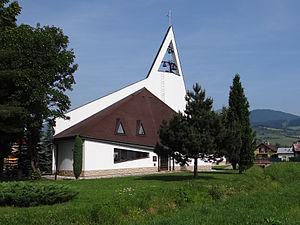
Ivachnová est un village de Slovaquie situé dans la région de Žilina.